Donna Feigley Barbisch

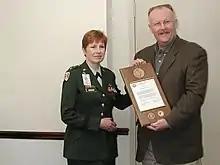
Barbish presents plaque to FEMA Director Joe Allbaugh to commemorate FEMA's assistance with the Pentagon's post-September 11, 2001 terrorist attack recovery.

After her Vietnam service, Barbisch continued her military career on active duty and as a member of the United States Army Reserve. She commanded 350th Mobile Army Surgical Hospital in Greenville, North Carolina and was Director of Reserve Component Integration Studies at the Army War College's Department of Command, Leadership, and Management. Barbisch later served as the 3rd Medical Command's deputy commander for clinical support, and she was promoted to brigadier general in 1998.